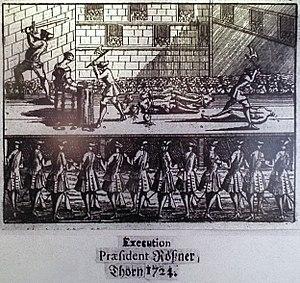
Le tumulte de Thorn, appelé en allemand Blutgericht, littéralement « jugement sanglant », désigne un affrontement entre catholiques et protestants les 16 et 17 juillet 1724, qui se conclut par l'exécution du maire et de plusieurs citoyens de la ville de Thorn par le gouvernement polonais le 7 décembre 1724.